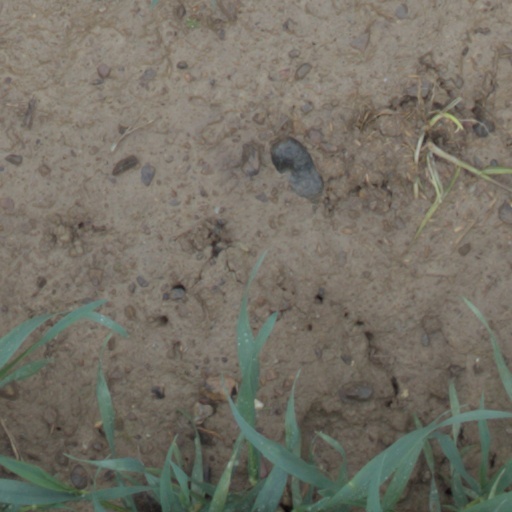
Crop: wheat